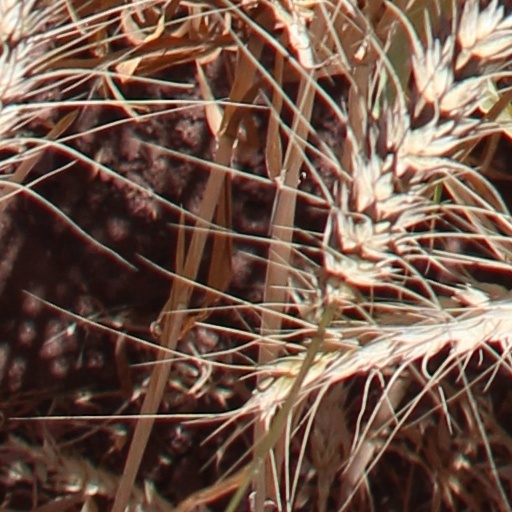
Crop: wheat